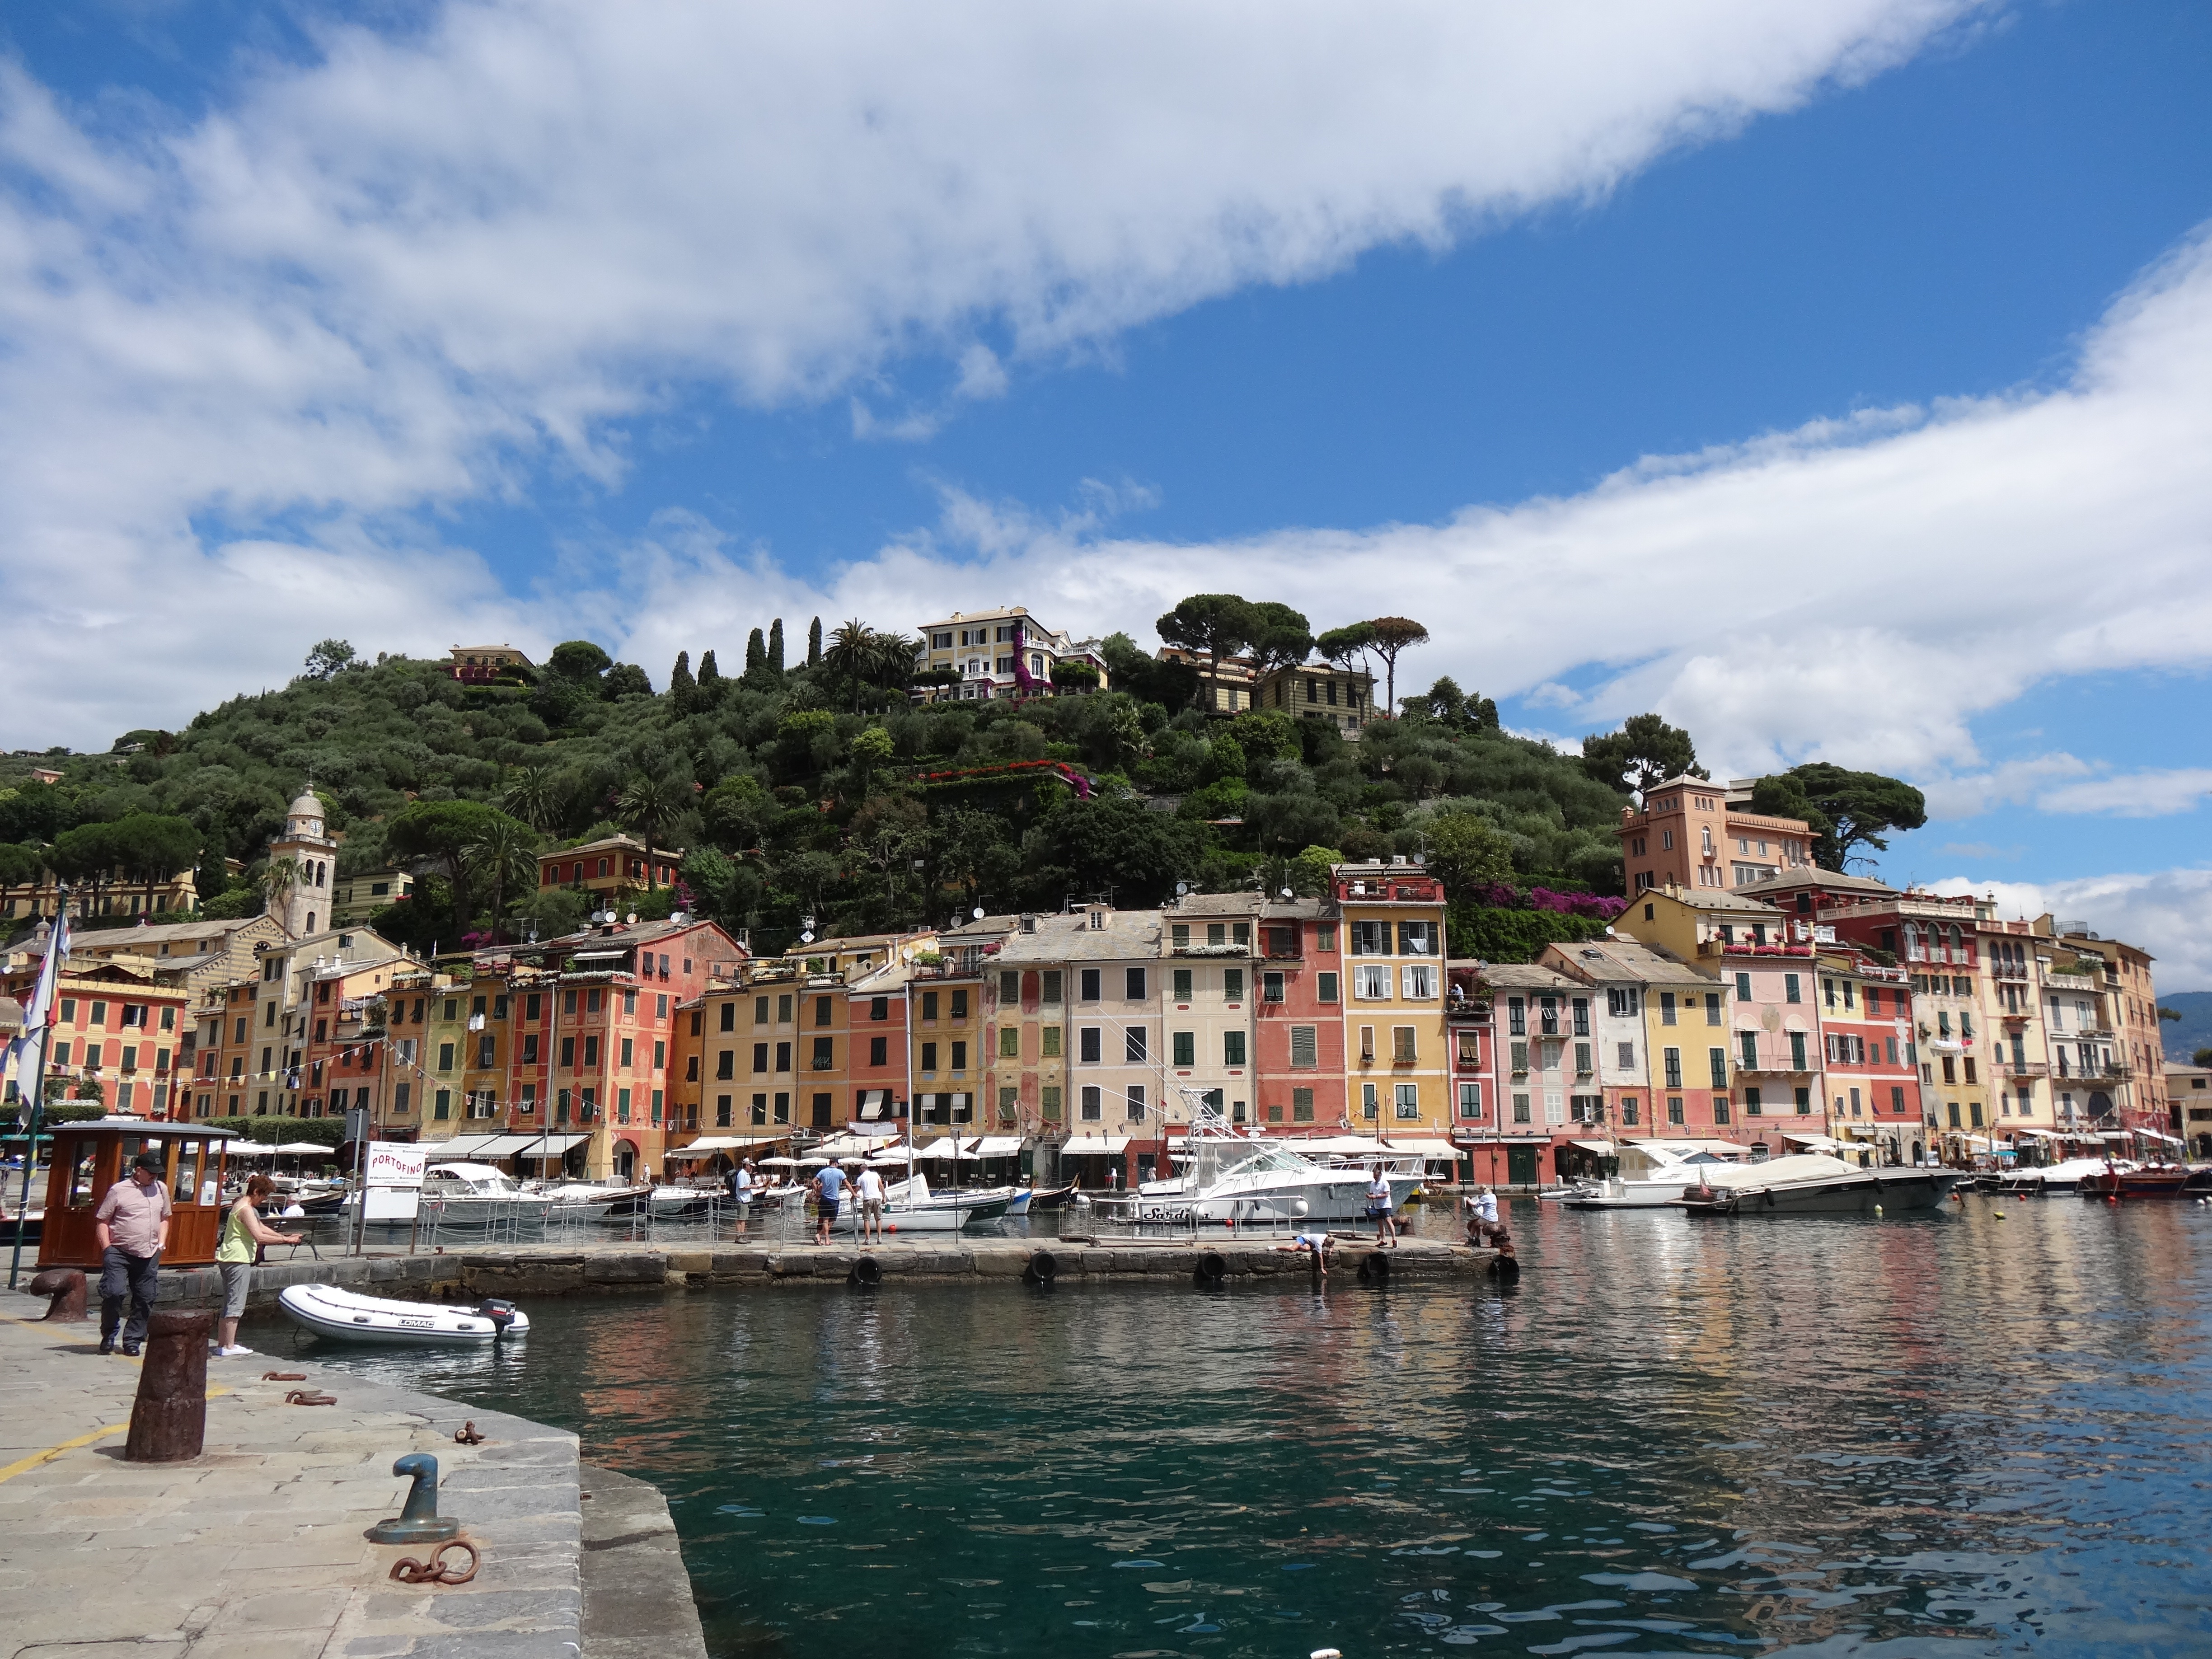
sea, coast, dock, boat, town, vacation, vehicle, bay, harbor, marina, waterway, body of water, boating, portofino, liguria